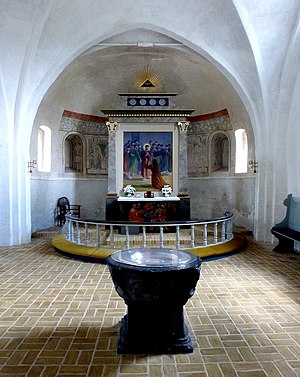
Ballum Kirke / Skibet
Koret med alter og døbefont
Ballum Kirke er en romansk kirke i Vesterende Ballum, ca. 19 km vest for Løgumkloster. Kirkens kor og apsis er opført i romansk stil omkring 1150 og skibet er opført ca. 50 år efter omkring år 1200. Der 31 meter høje tårn af rødr teglsten er sengotisk, fra omkring år 1500 og med højt pyramideformet spir og små gavle mod de 4 verdenshjørner. I tårnets nordmur ses en romansk gravsten. Alle kirkens tage er tækket med bly. Der er mange gamle huser omkring kirken, og er derfor omgivet af et fredet landskabsareal. Den bevarede kirkelandsby Vesterende Ballum er koncentreret med bygninger placeret langs den gade, der løber rundt om kirken kirkegården.